Wat Ananda Youth

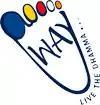
Wat Ananda Youth

The Wat Ananda Youth is a Buddhist youth organisation for adolescents and young members interested in Buddhism based in Singapore. The President of the group as of 2014 is Phanom Sinth Suwanarat. Other patrons include Tee Koon Tiong and Kweh Soon Han.